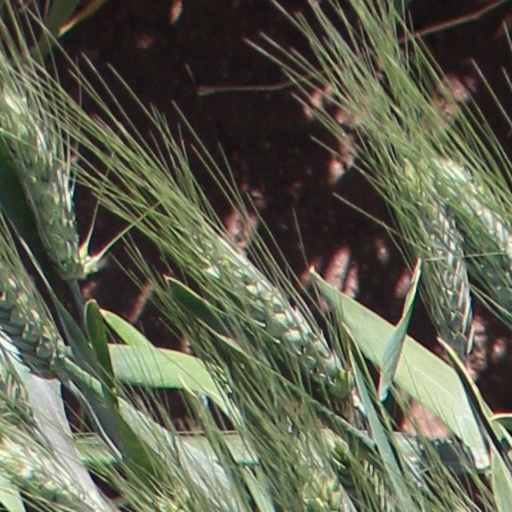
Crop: wheat